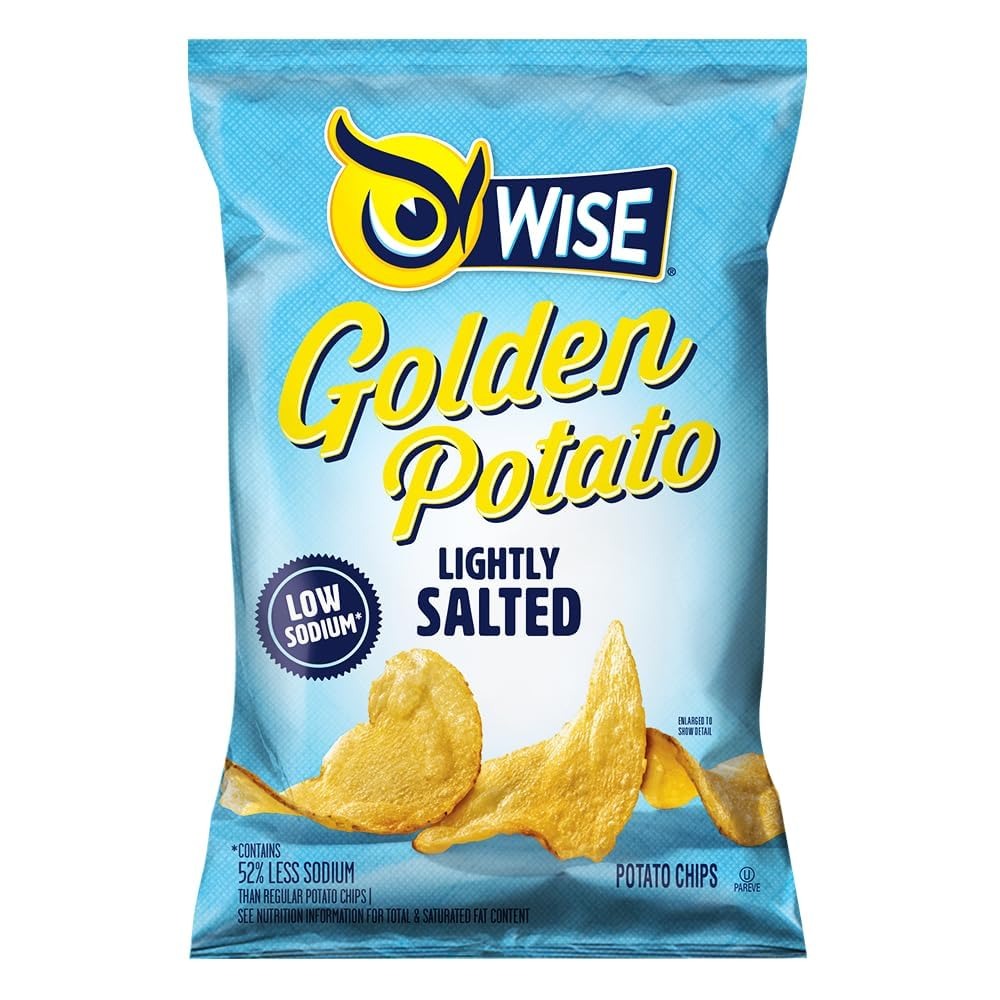
Item Name: Wise Foods Lightly Salted Potato Chips Sharing Size Bags (3 Bags)
Bullet Point 1: Slice your sodium without compromising your snack: the lightly salted Wise original is a friend that has your health in mind.
Bullet Point 2: Lightly salted but no less delicious, it's the classic you crave, lower on the sodium.
Bullet Point 3: Wise snacks are made to enjoy with friends and family - wherever life takes them.
Product Description: The classic American snacks. 95 years of making enjoyable family snacks. Built from the ground up, Wise is an honest, family-focused business that is committed to making real snacks for real people.
Value: 22.5
Unit: Ounce

Price: 31.745